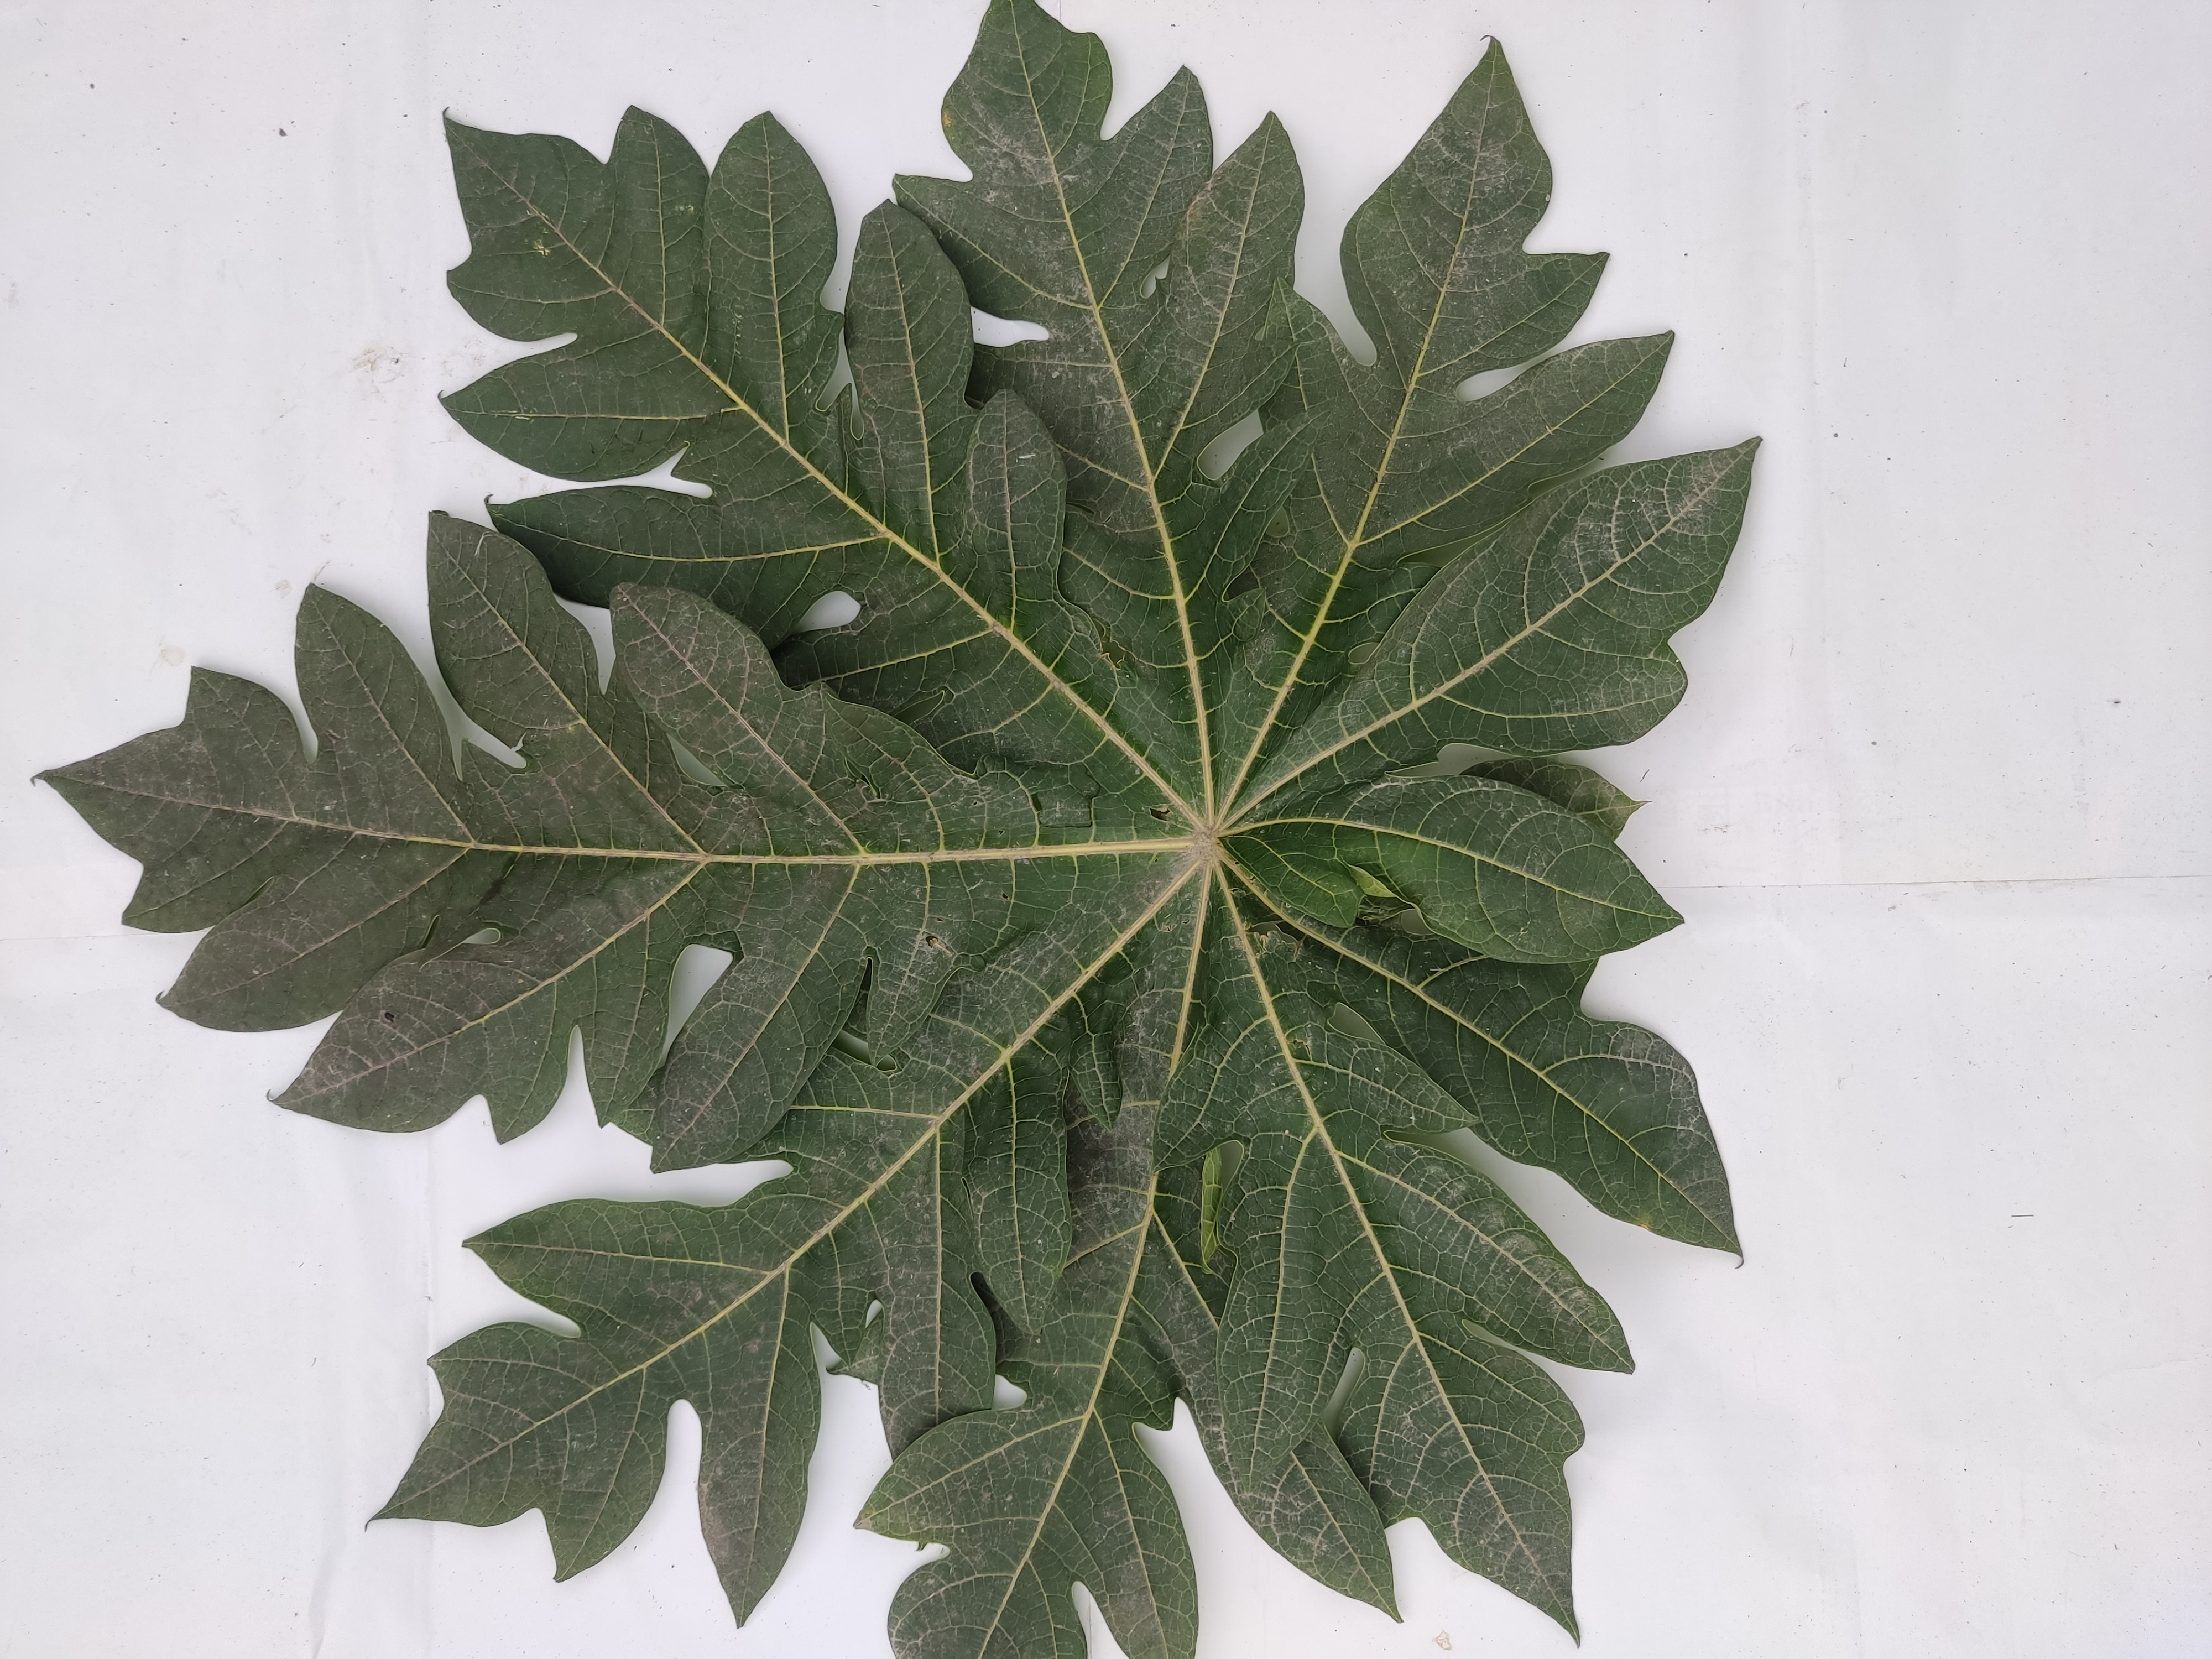
Label: Healthy Leaf